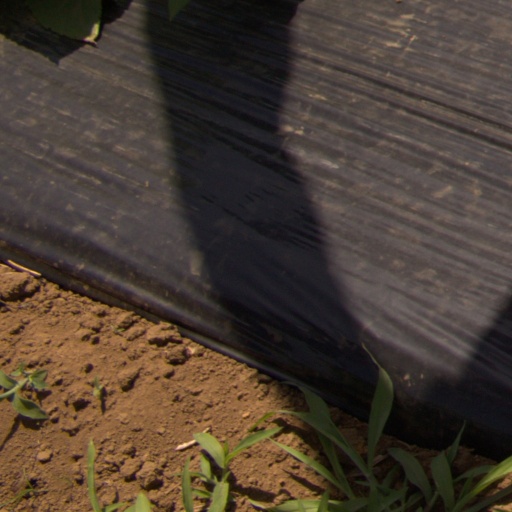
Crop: Jerusalem artichoke